Donald L. Jackson

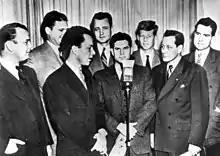
Jackson (on right, in front row, between John F. Kennedy and Richard Nixon) with the Congressional freshman class of 1947.

Jackson was elected as a Republican to the Eightieth and to the six succeeding Congresses (January 3, 1947 – January 3, 1961). Among other members of that historic 1946 congressional freshman class were future U.S. presidents John F. Kennedy and Richard Nixon.